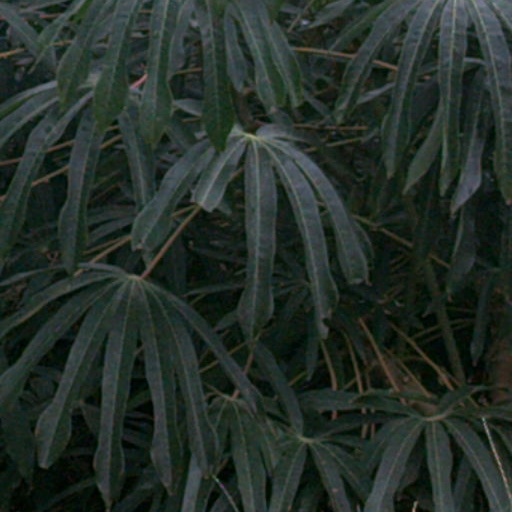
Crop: cassava